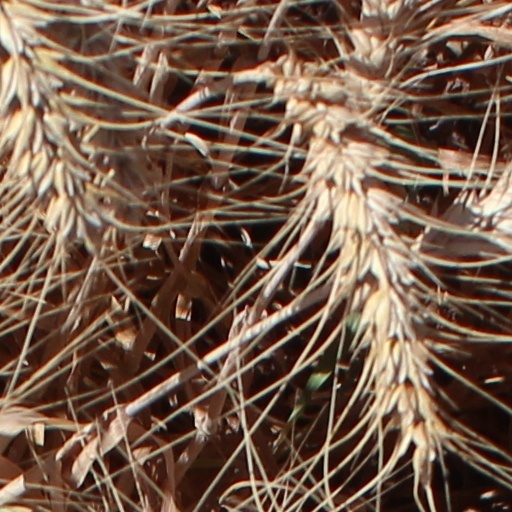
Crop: wheat